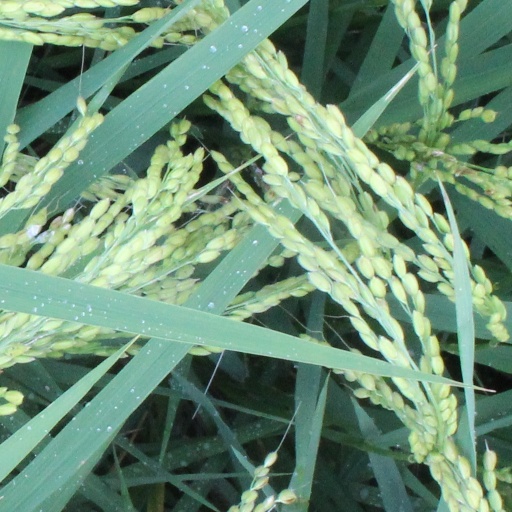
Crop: rice